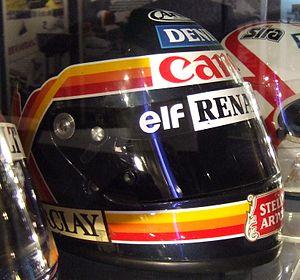
Thierry Marc Boutsen, né le 13 juillet 1957 à Bruxelles, est un ancien pilote automobile belge francophone, ayant notamment remporté plusieurs victoires en Formule 1 et en endurance.